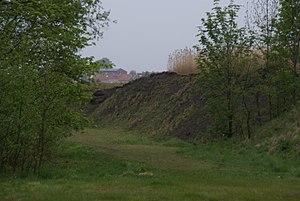
La Calamine (Belgique): Terril dans la réserva naturelle de la Vieille Montagne